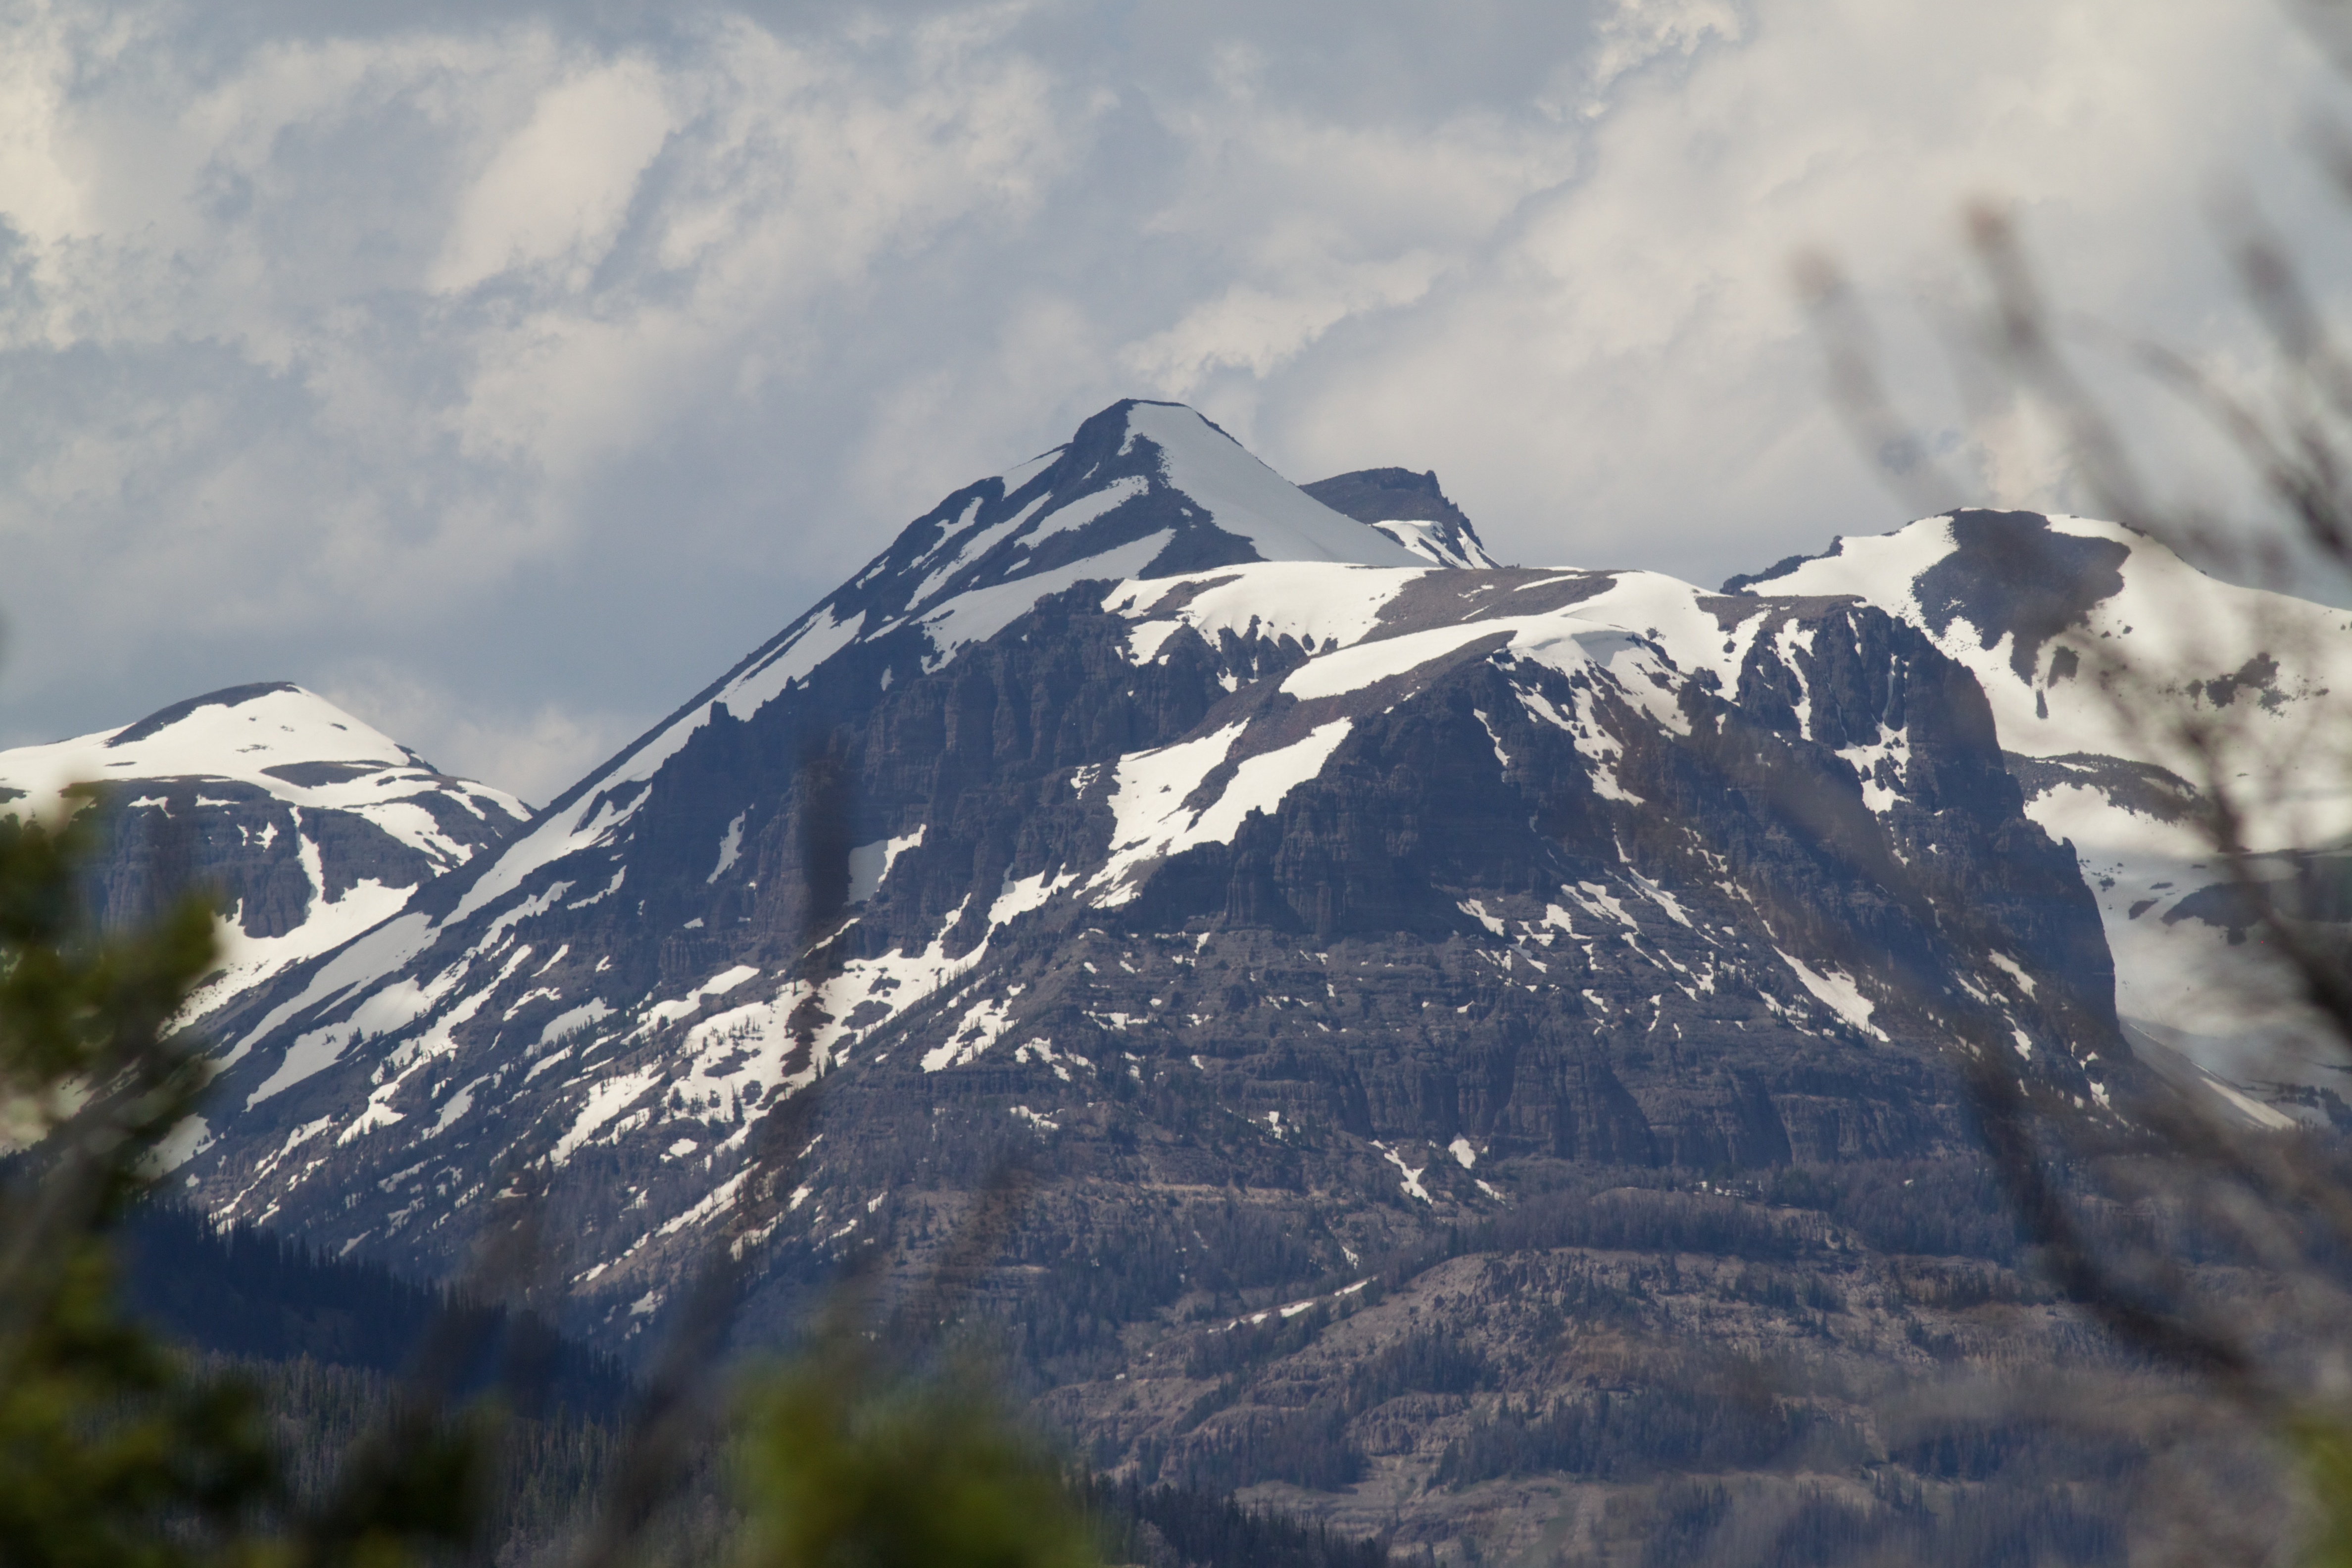
landscape, nature, wilderness, mountain, snow, winter, cloud, hill, mountain range, weather, season, ridge, summit, alps, plateau, fell, odyssey, wyoming, landform, mountain pass, geographical feature, mountainous landforms